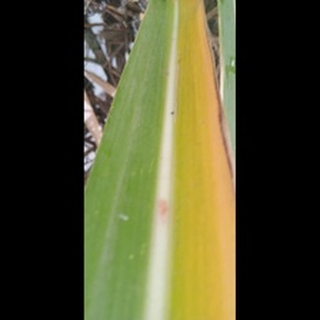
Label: sugarcane_yellow_leaf_disease